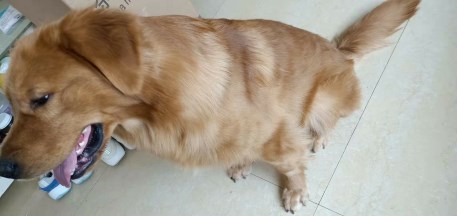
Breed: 5355-n000126-golden_retriever